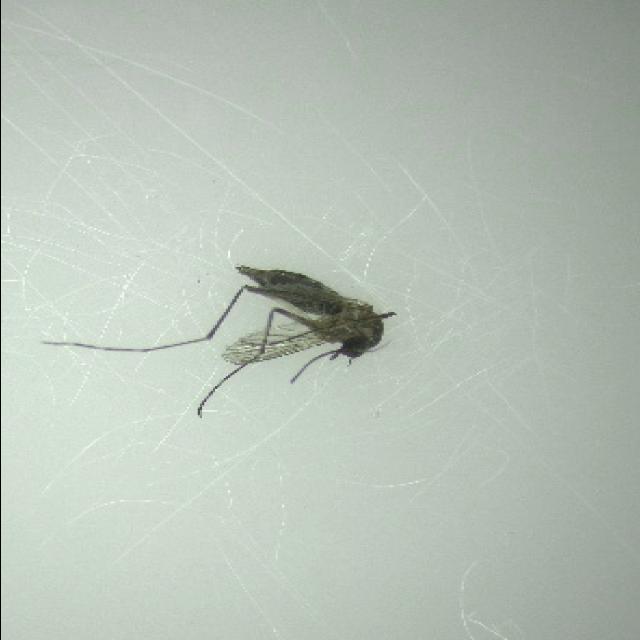
Species: aedes_vexans